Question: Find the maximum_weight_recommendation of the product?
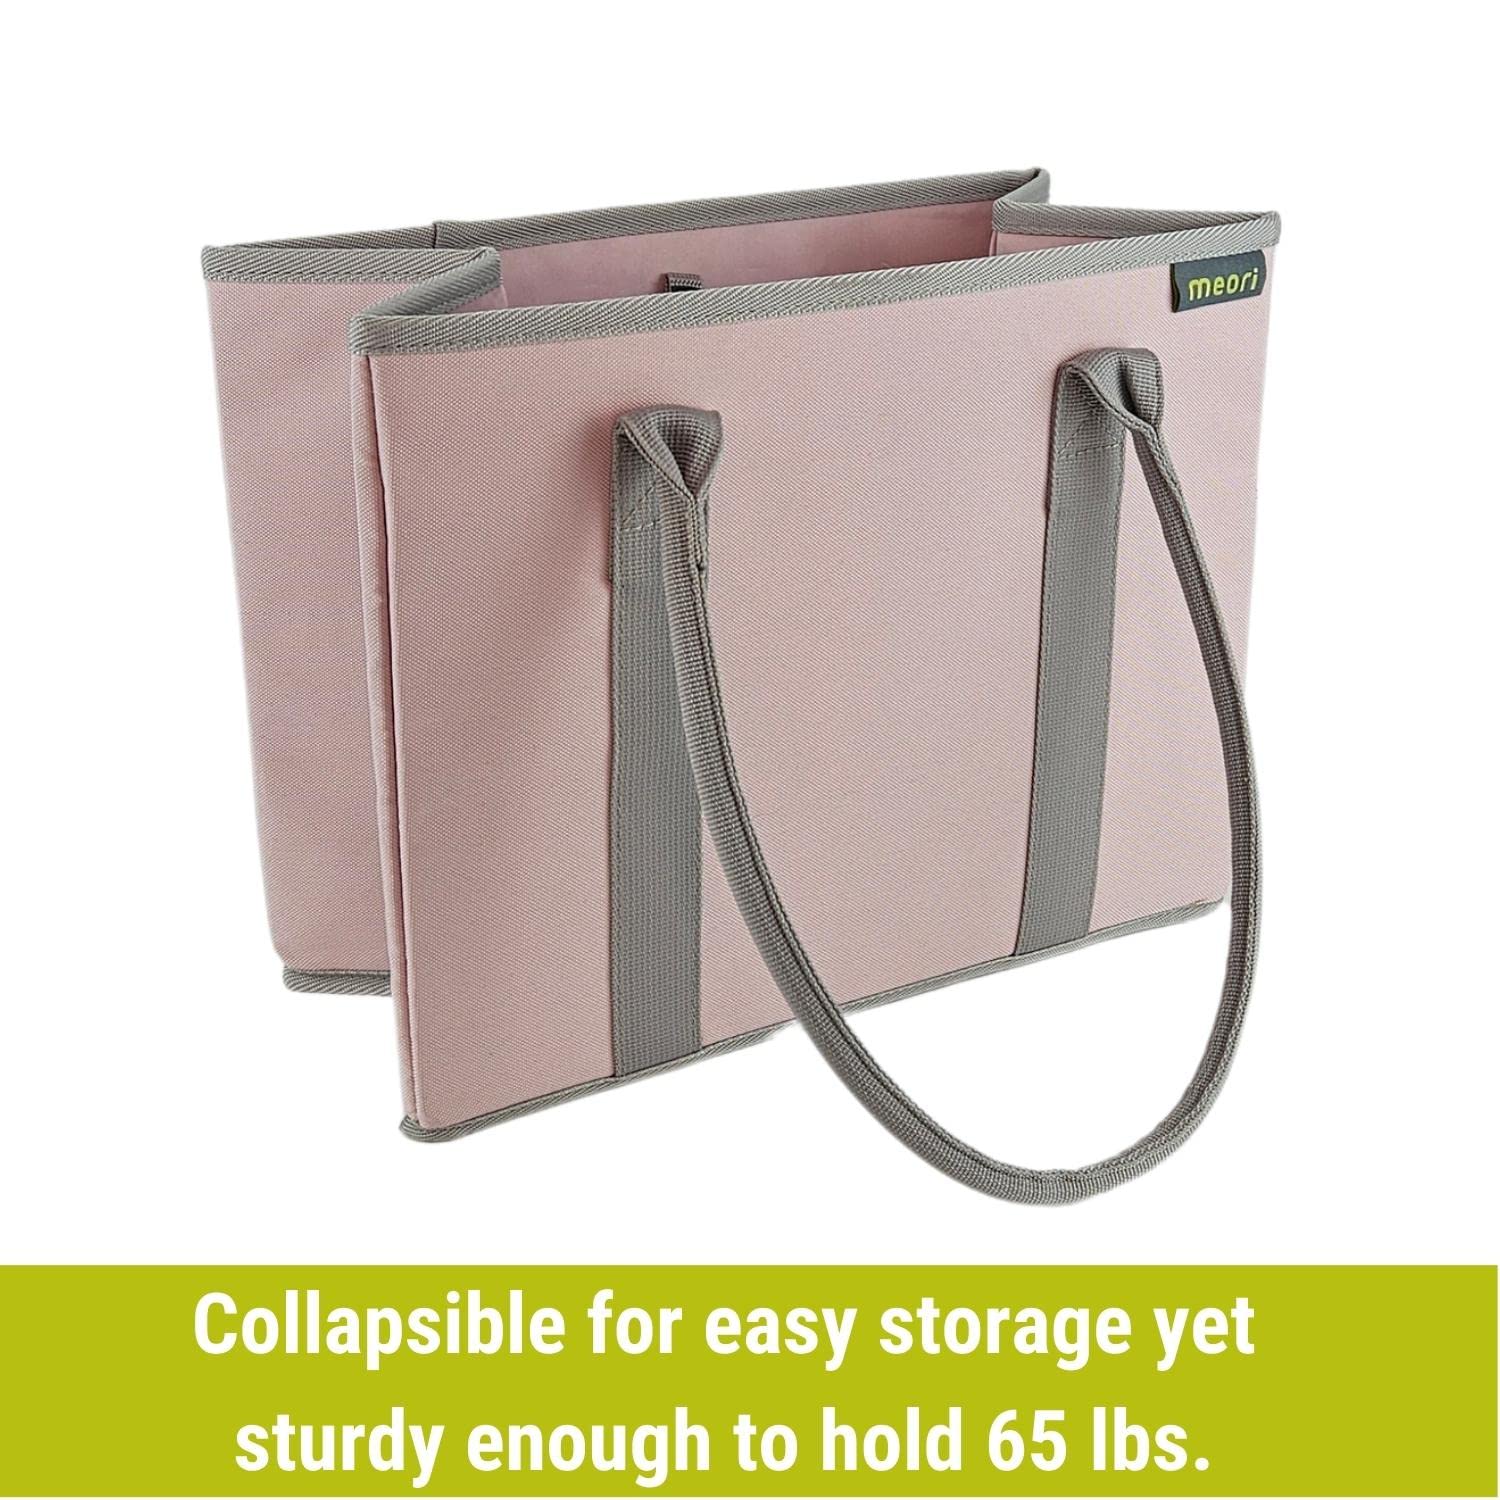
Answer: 65.0 pound